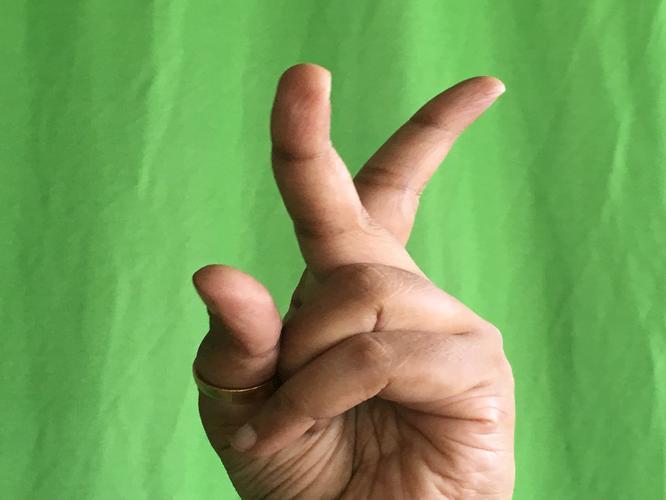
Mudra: Katrimukha
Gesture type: single_hand